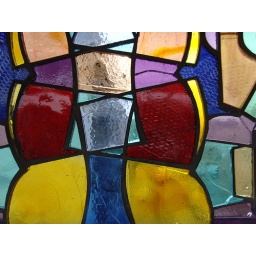
Stained glass window in train station